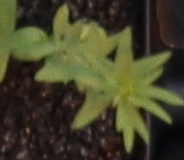
Label: Flax